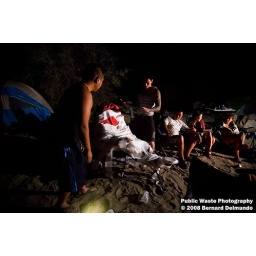
Justin fell asleep in the chair so we wrapped him up with three rolls of toilet paper.